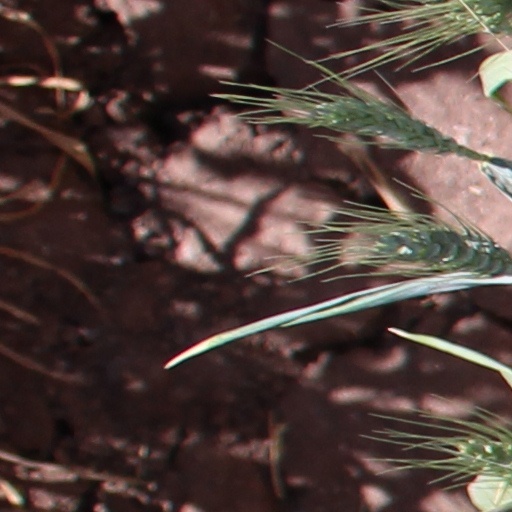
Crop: wheat